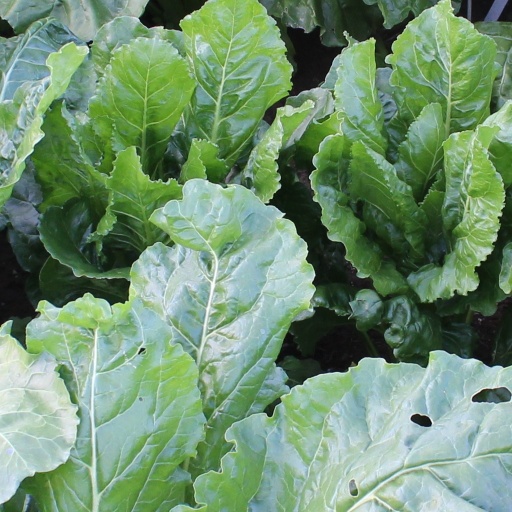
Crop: sugar beet